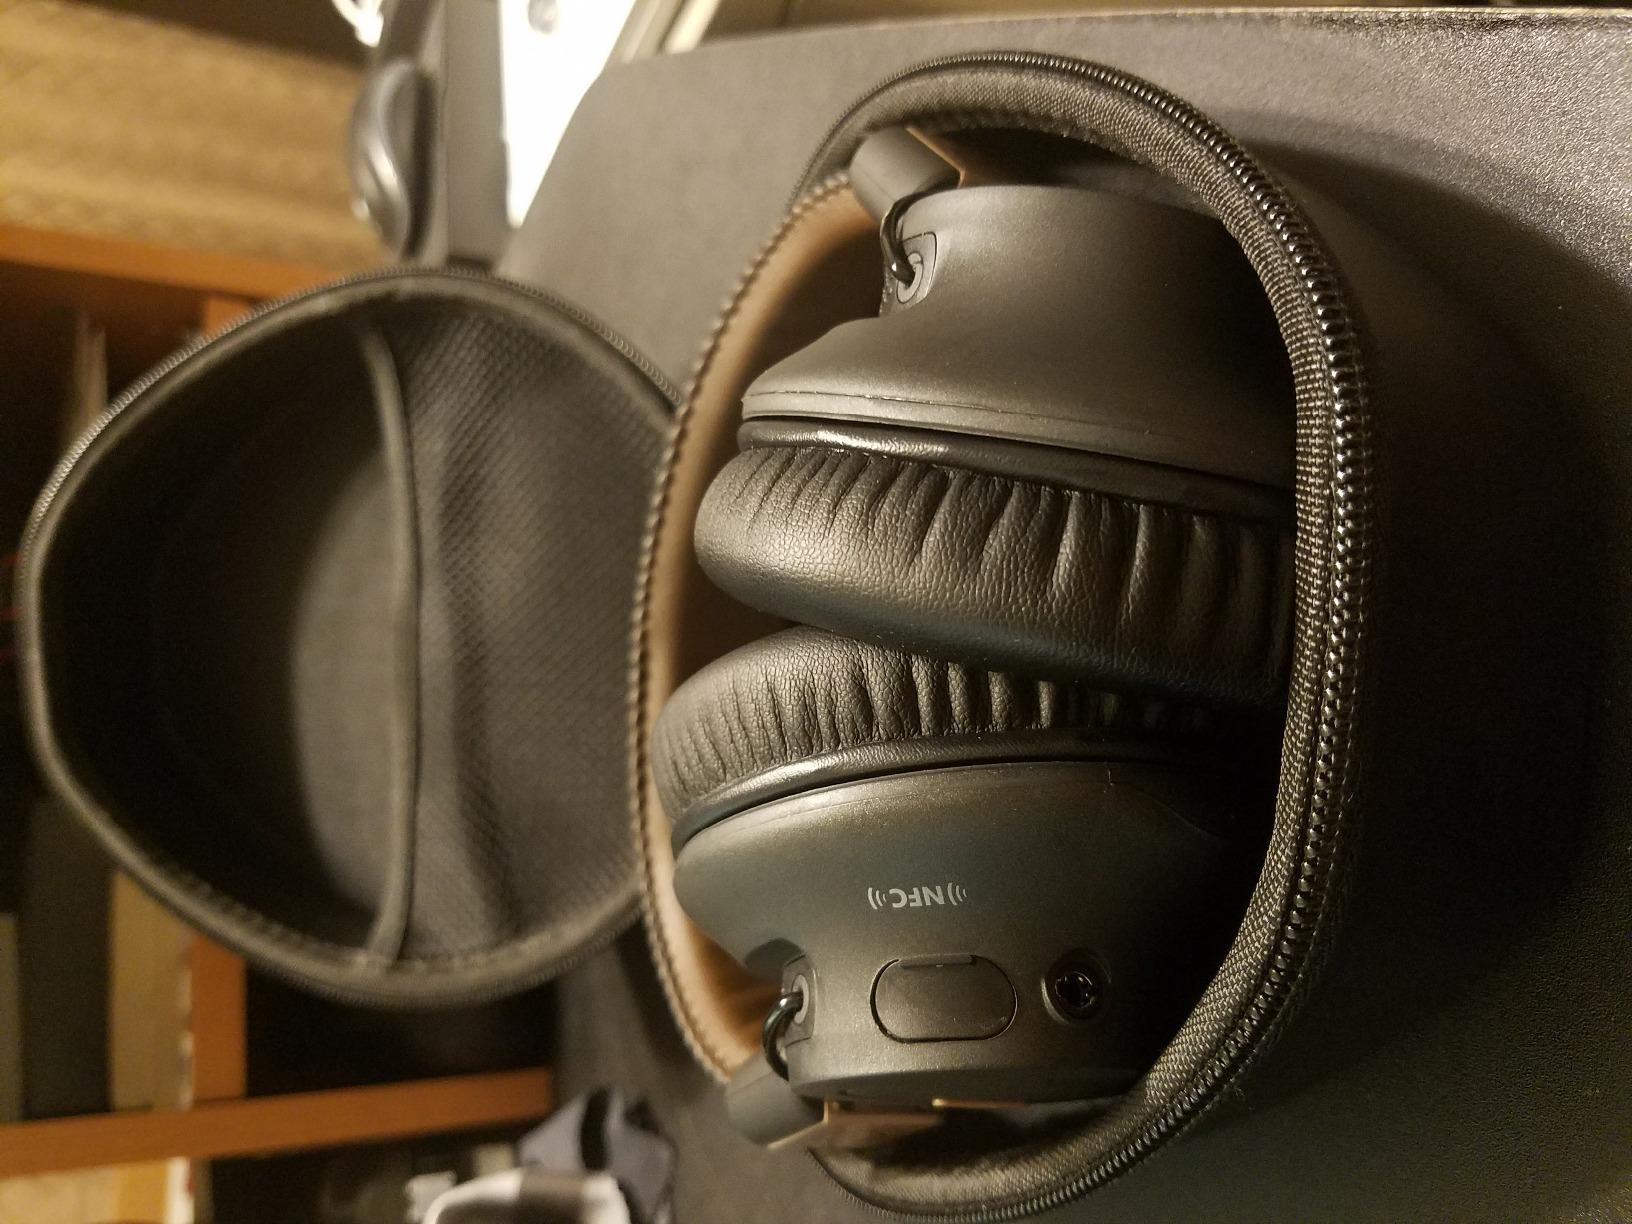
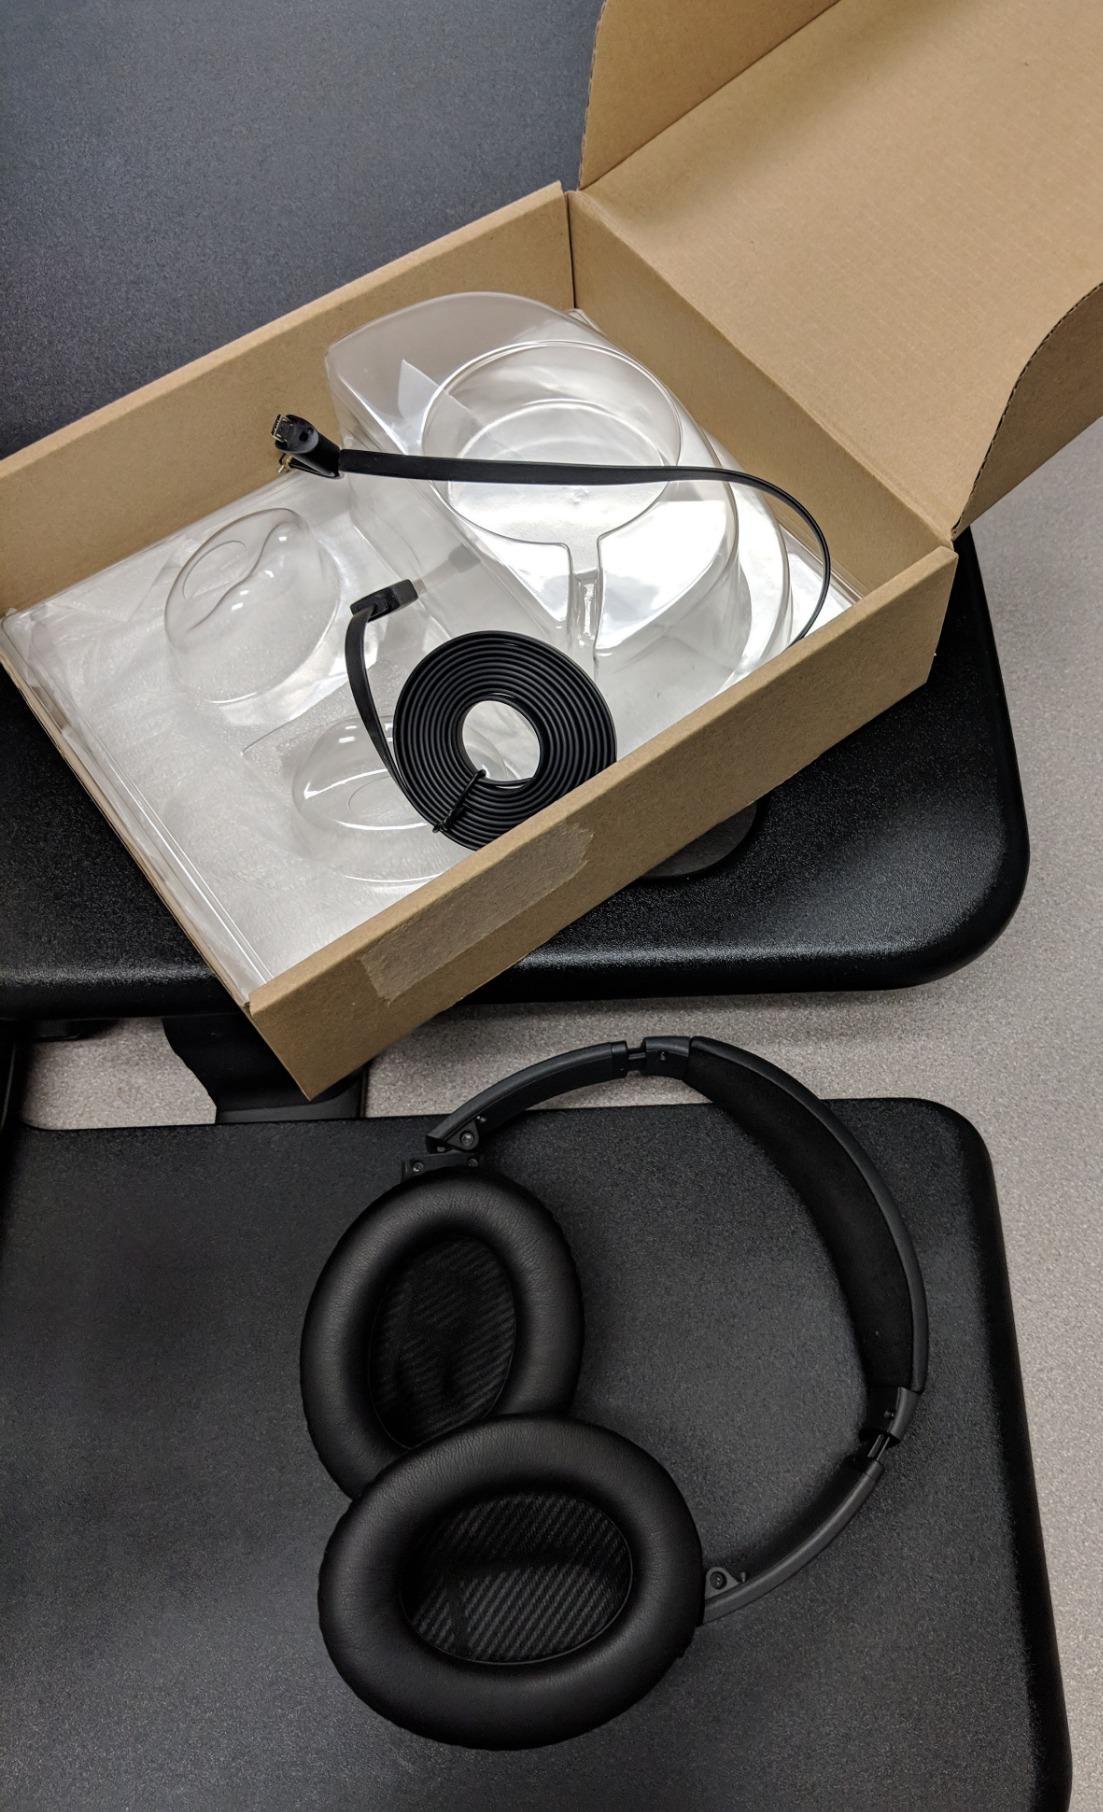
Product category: headphones
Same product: no